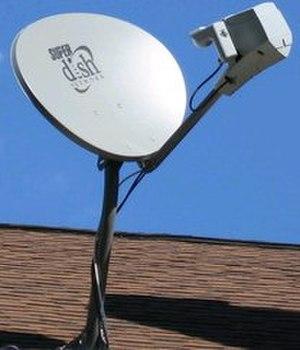
Dish Network est une société américaine de diffusion de télévision par satellite.